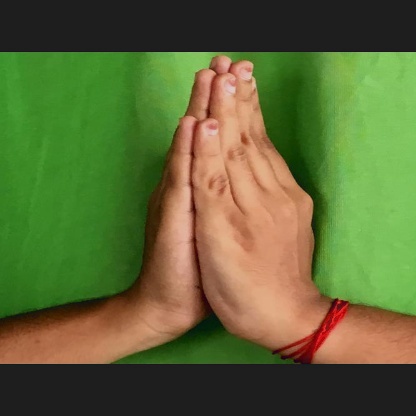
Mudra: Anjali